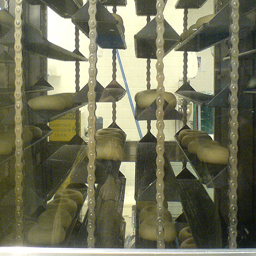
Bread dough being prepared in a machine chain
Many racks of uncooked donuts can be seen through a window.
Loaves of bread on a conveyor belt as seen through a window.
Donuts being rotated and baked viewed by a clear window.
Bagels that are being prepared to be put in the over